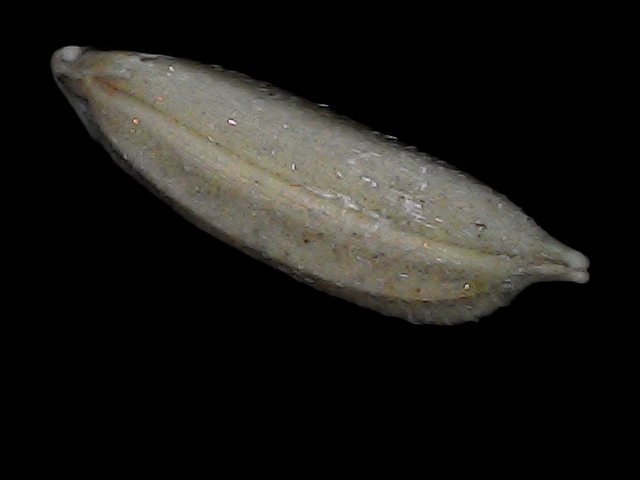
Rice variety: Bd79